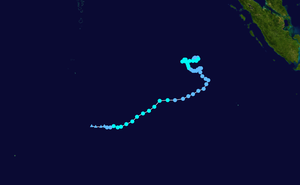
La saison cyclonique 2018-2019 dans l'océan Indien sud-ouest devait s'étendre officiellement du 15 novembre 2018 au 30 avril 2019, à l'exception de l'île Maurice et des Seychelles, dont la saison se terminerait le 15 mai 2019. Ces dates délimitent traditionnellement la période de l'année durant laquelle la plupart des cyclones tropicaux et subtropicaux se forment dans le bassin qui est à l'ouest de 90° E et au sud de l'équateur. La formation de cyclones dans ce bassin est surveillée par le Centre météorologique régional spécialisé cyclones de La Réunion.